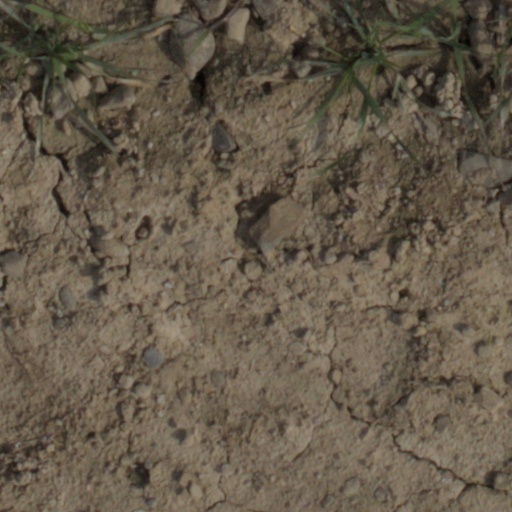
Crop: wheat